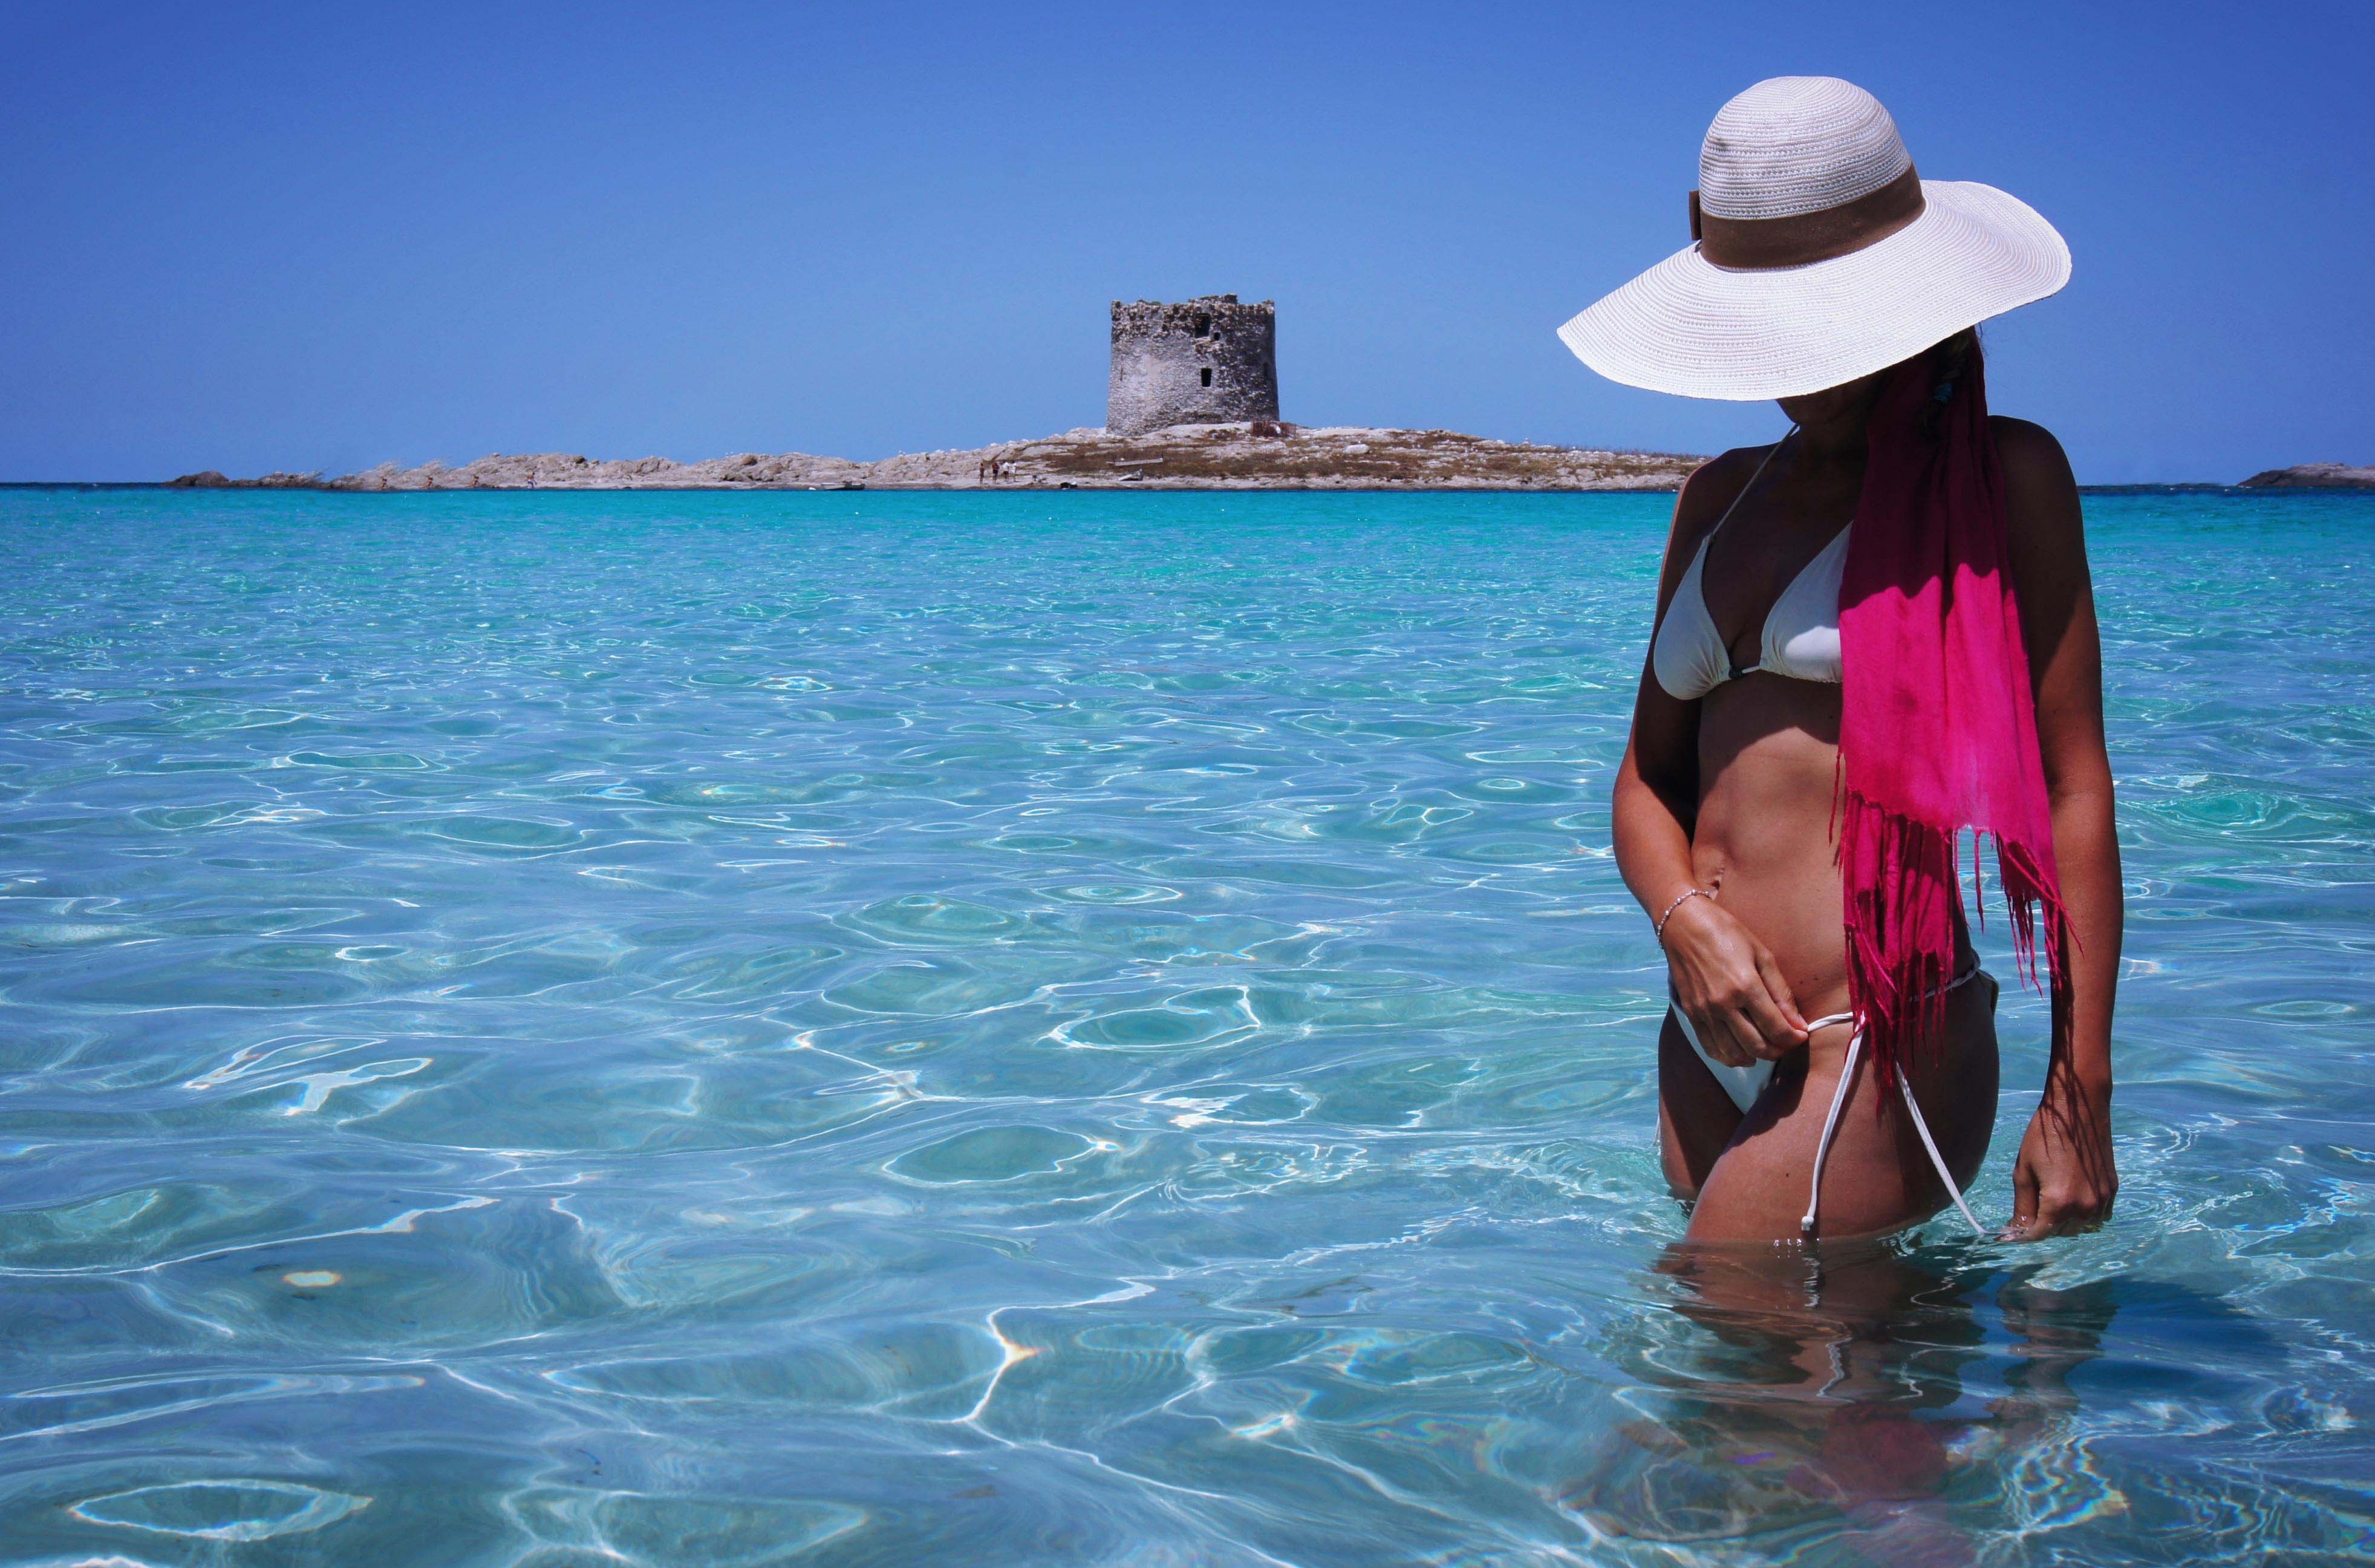
beach, sea, water, ocean, walking, girl, sun, shore, vacation, recreation, clear, swim, swimming pool, tropical, holiday, leisure, swimming, wading, relaxation, marine, caribbean, cape